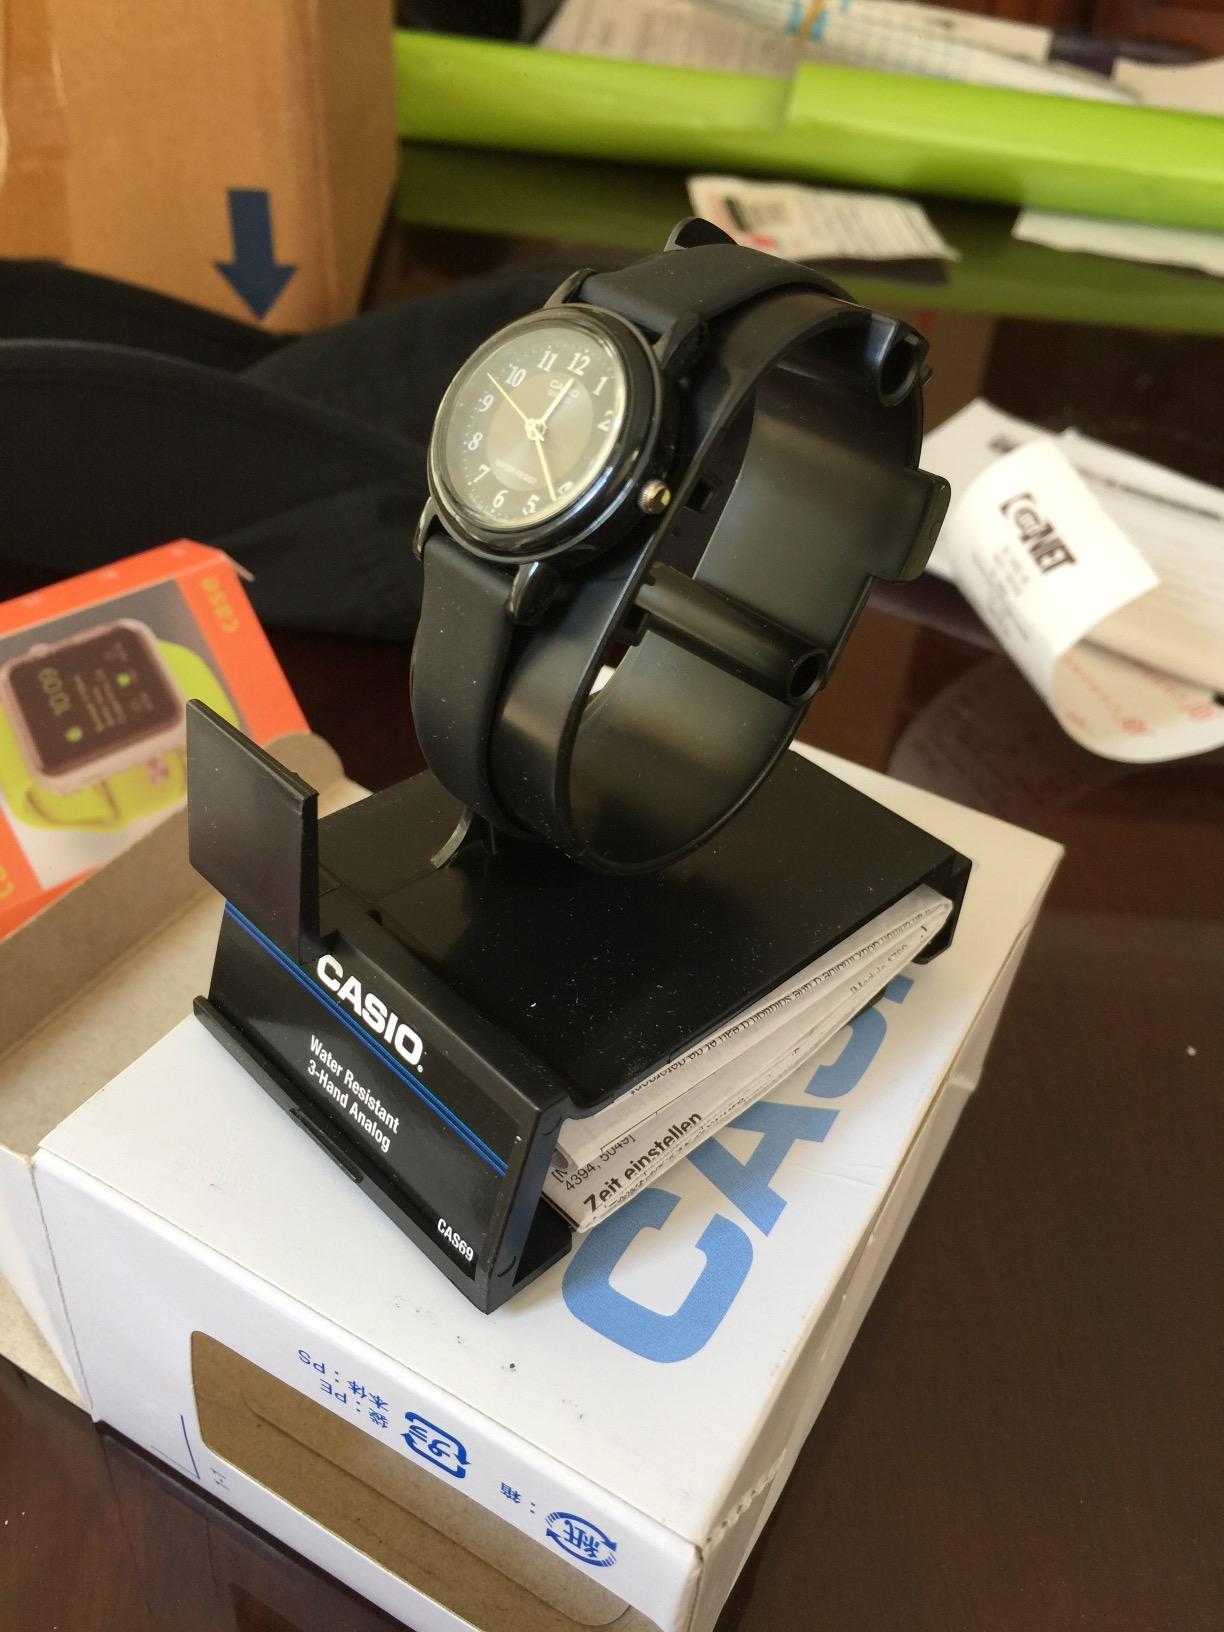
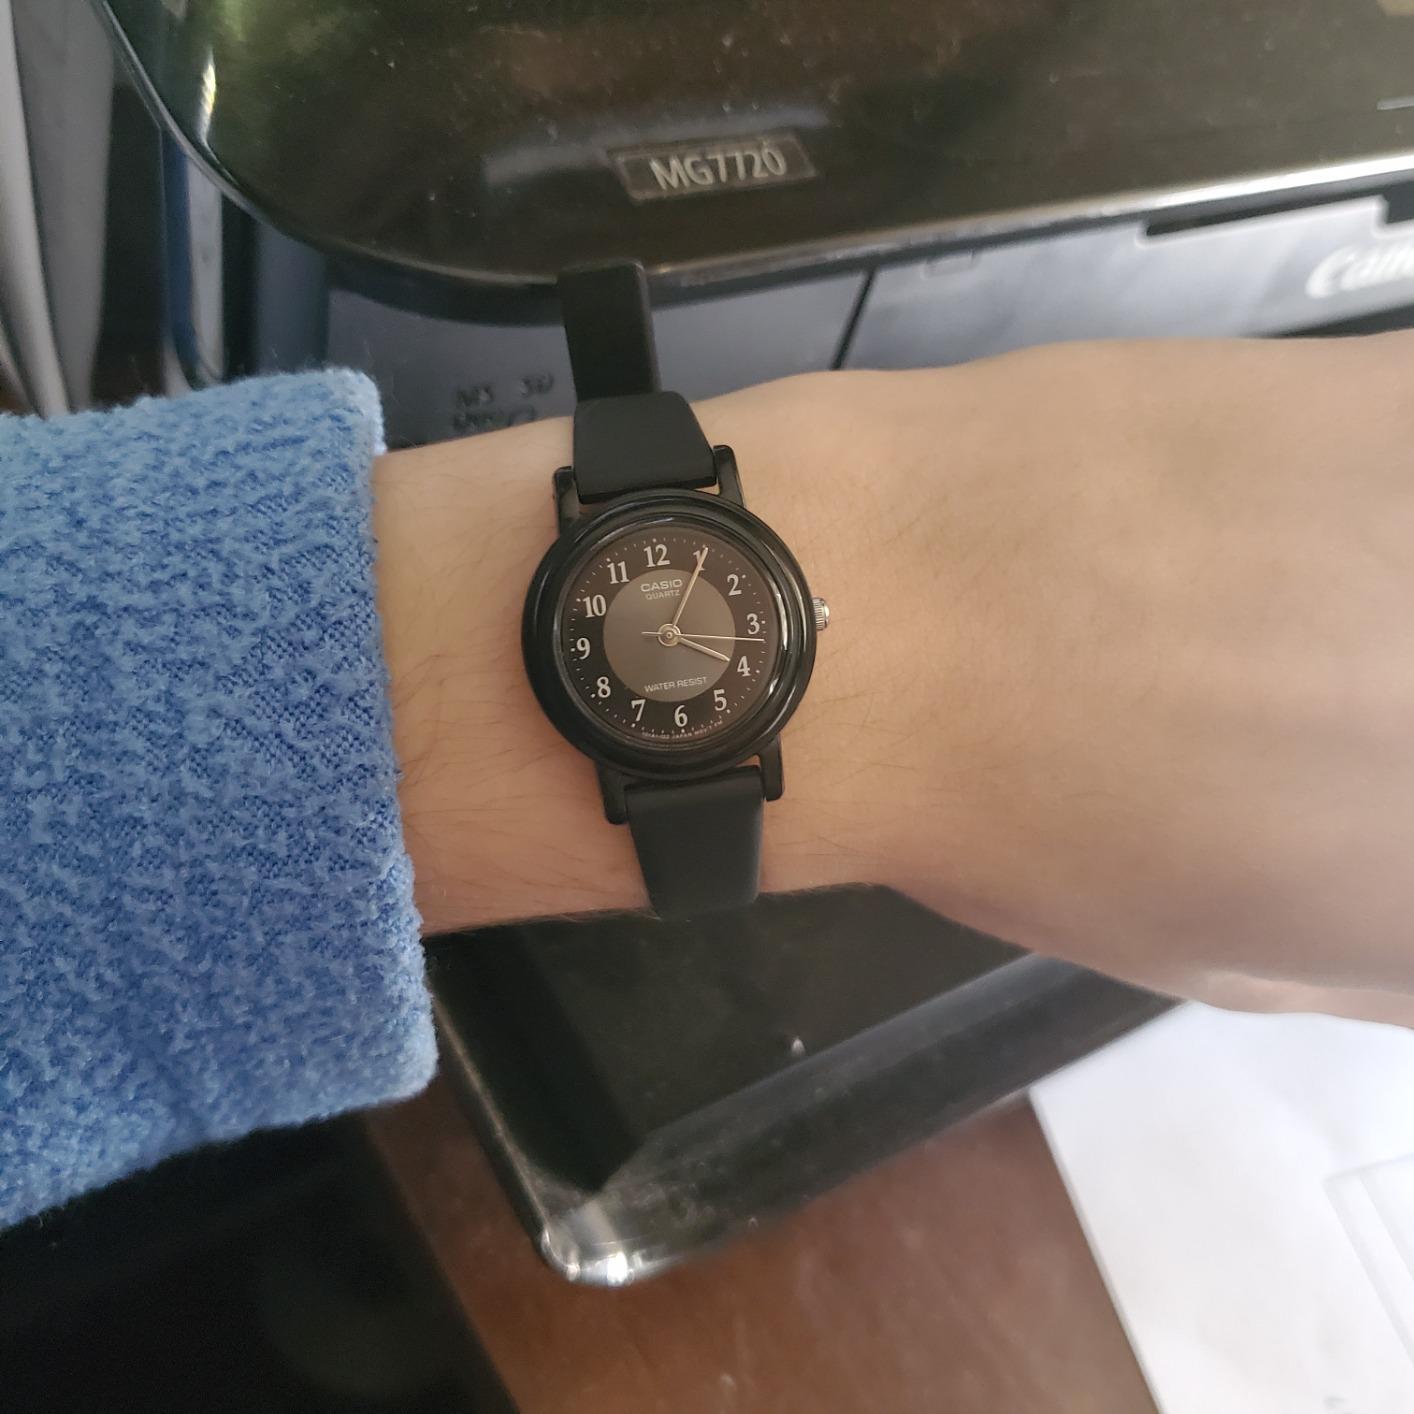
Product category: accessories_watch
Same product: yes